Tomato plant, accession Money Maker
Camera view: horizontal (90 deg, fisheye); turntable rotation: 240 degrees
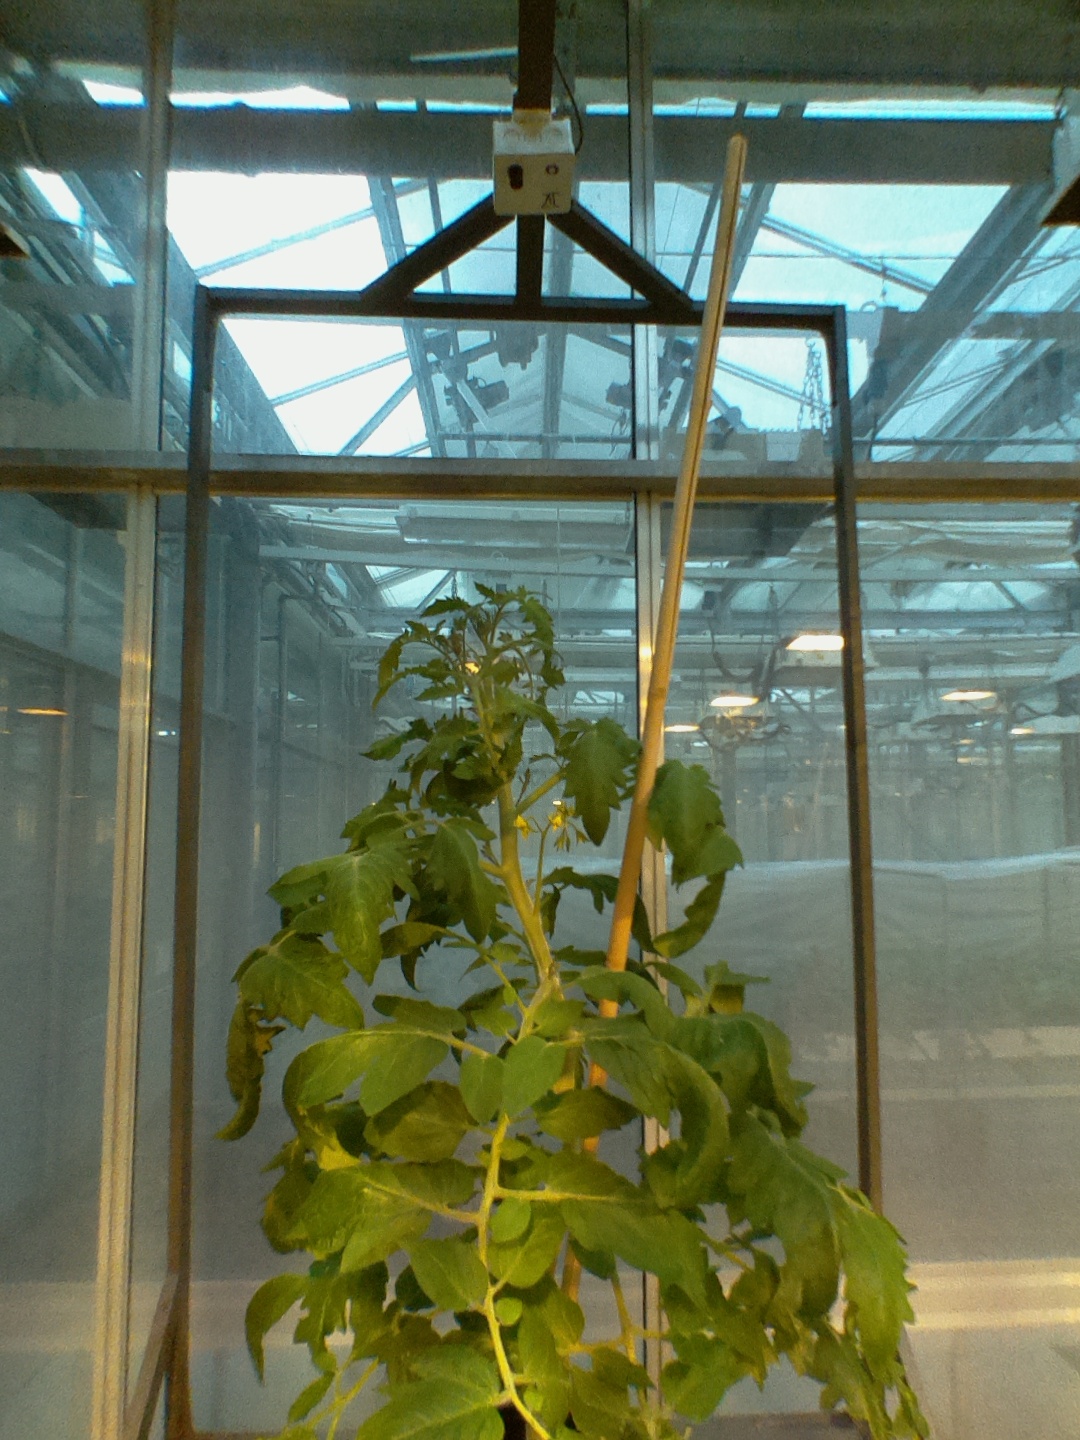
BBCH growth stage 65: Full flowering, 50%-60% of flowers open, first petals falling